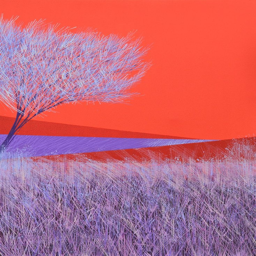
under a red sky ... by person